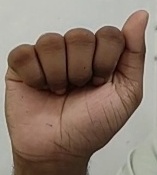
ASL sign: A